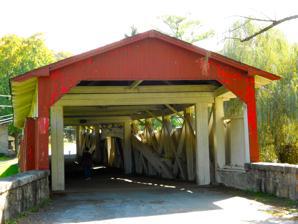
Building: Bogert Covered Bridge
Country: United States of America
Year built: 1841
United States historic place Bogert Covered Bridge U.S. National Register of Historic Places Bogert Covered Bridge in Allentown, Pennsylvania , October 2012 Show map of Pennsylvania Show map of the United States Location S of Allentown on LR 39016, Little Lehigh Park, Allentown, Pennsylvania , U.S. Coordinates 40°34′9″N 75°29′55″W / 40.56917°N 75.49861°W / 40.56917; -75.49861 Area 0.1 acres (0.040 ha) Built 1841 ; 184 years ago ( 1841 ) Architectural style Burr Truss MPS Covered Bridges of the Delaware River Watershed TR NRHP reference No. 80003552 Added to NRHP December 1, 1980 Bogert Covered Bridge is a historic wooden covered bridge located at Allentown, Pennsylvania . It is a 145-foot-long (44 m), Burr Truss bridge, constructed in 1841.  It has vertical plank siding and a gable roof. It was restored by the Allentown Parks Department. History 19th century Bogert's Bridge was built between 1841 and 1842. It takes its name from the Bogert family. Peter Bogert purchased the land on which the bridge is located in 1744 as part of his farm. Settlers are said to have put stones in the Little Lehigh River at the location of the bridge, which were used as a crossing prior to its construction. In the 1760s, a crude log bridge, later replaced by a wooden plank bridge, was built on the site. When Indian tribes complained that the bridge blocked their canoes, Bogert was called on to settle the dispute. The Indians believed he treated them fairly, and called Bogert "the Peacemaker." Bogert's Bridge is a Burr Truss , named after a design created by Theodore Burr of Connecticut in the early 19th century. Its most distinctive feature is two long arch trusses resting on abutments at either end. It was built by local men. John Waltman of Allentown worked on the bridge as a carpenter's apprentice at the age of 16. 20th century In 1945, management of the bridge was transferred from Lehigh County to the Pennsylvania Department of Highways since it carried South 24th Street, which linked state routes Hamilton Street and Lehigh Street . On February 19, 1956 at 3:15 a.m., a speeding truck pulling a trailer smashed into the bridge, splintering seven of the bridge's twelve-by-twelve-inch crossbeams. Its roof sagged in the middle. Lehigh County officials initially wanted to tear down the bridge, believing it had become a traffic hazard. The following year, on May 30, 1957, a second accident involving a truck carrying an earthmover crashed into the bridge, smashing the roof and causing extensive damage. In 1957, a letter writing campaign by the Save the Bogert's Bridge Committee obtained state approval to redirect South 24th Street to a new bridge located a few hundred feet away from the structure. In 1964, the covered bridge was reconstructed by the Commonwealth of Pennsylvania , and its management was then transferred to Allentown . Bogert's is the oldest covered bridge in Lehigh County , and among the oldest in the country. It is open to pedestrian and bicycle traffic only. In 1980, it was listed on the National Register of Historic Places in 1980. Gallery Bogert Covered Bridge in 1965 Bogert Covered Bridge in 2012 The interior of the bridge Looking south from the bridge Looking north from the bridge See also List of historic places in Allentown, Pennsylvania References